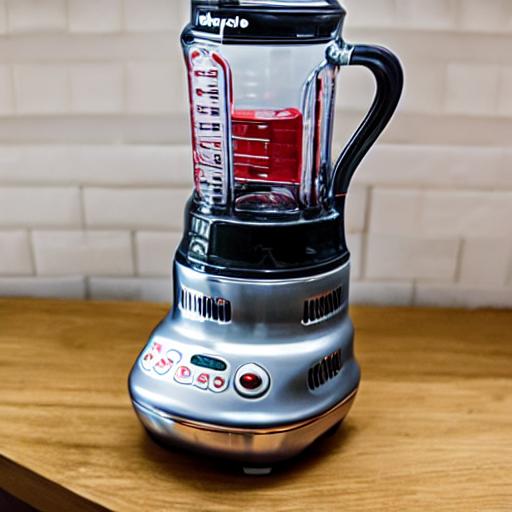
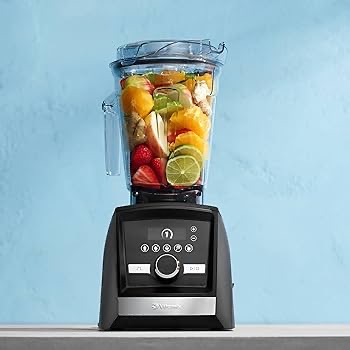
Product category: items_blender
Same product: no